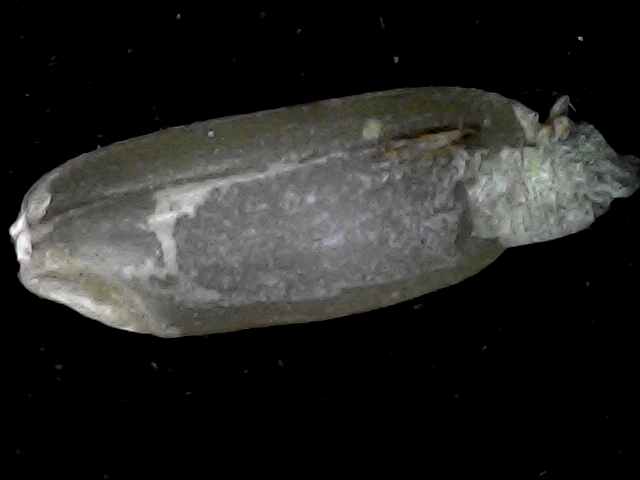
Rice variety: BD72